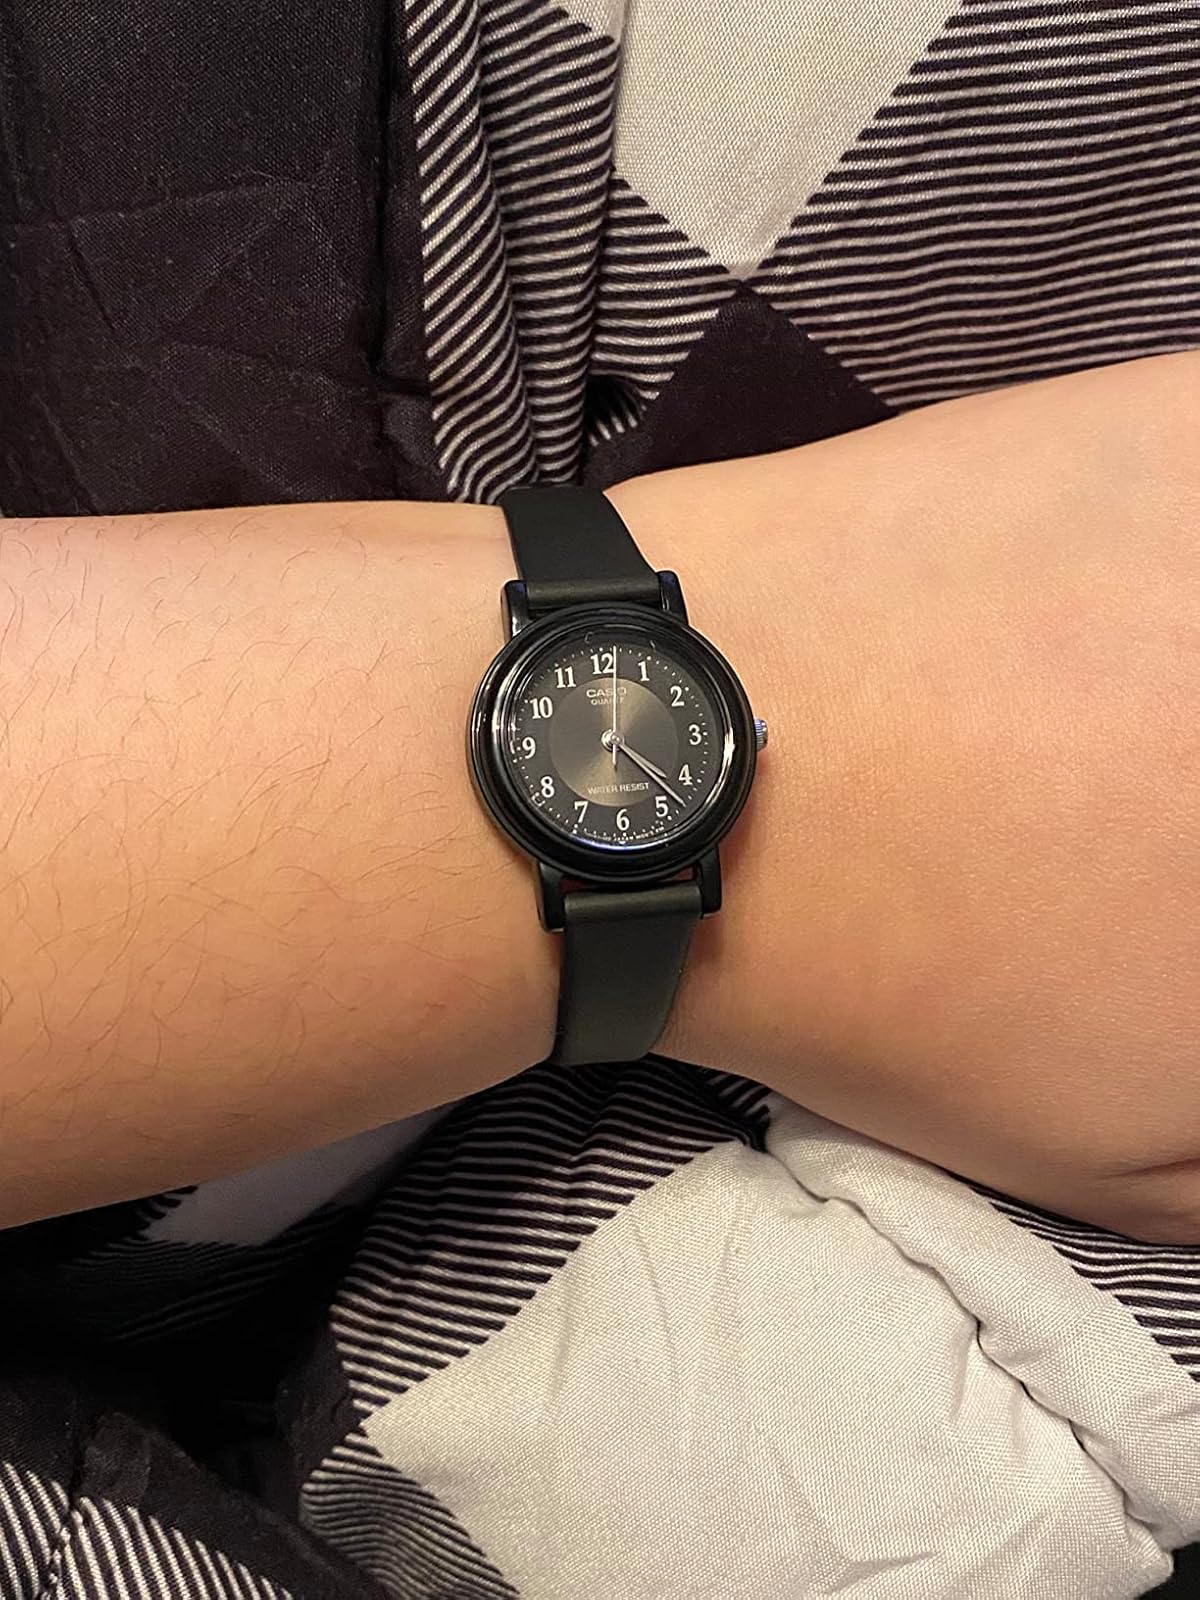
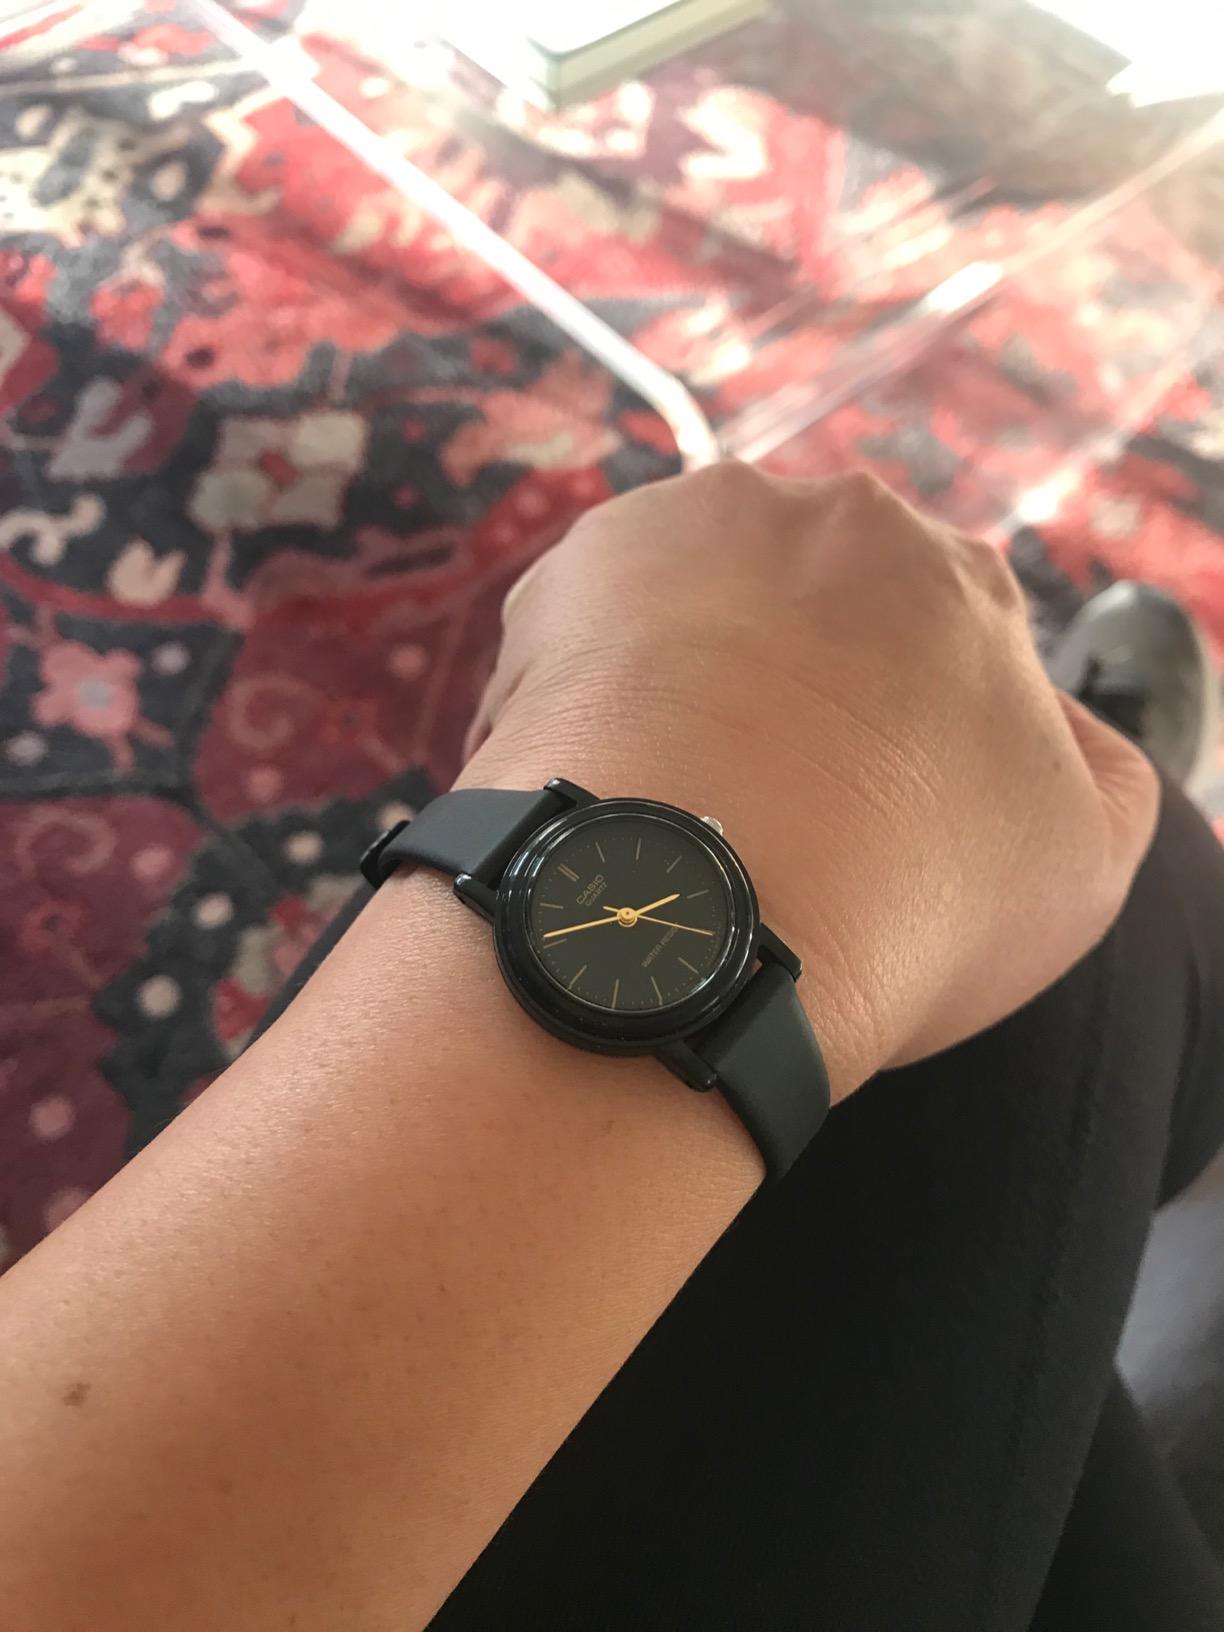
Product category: accessories_watch
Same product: no